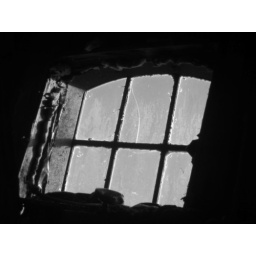
freeing the fly from the fly glass or running against the walls of one's cage -